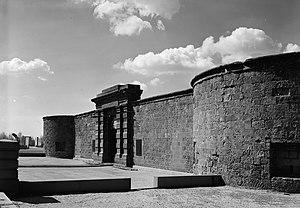
Adolph Zukor est un producteur de cinéma d'origine hongroise, né le 7 janvier 1873 et mort le 10 juin 1976 à l'âge de 103 ans.
Castle Clinton ou Fort Clinton est un fort circulaire fait de grès, situé à Battery Park à l'extrémité sud de Manhattan, à New York. Classé monument national américain, le fort doit son nom à De Witt Clinton, gouverneur de l'État de New York qui fait renforcer les défenses sur la baie.